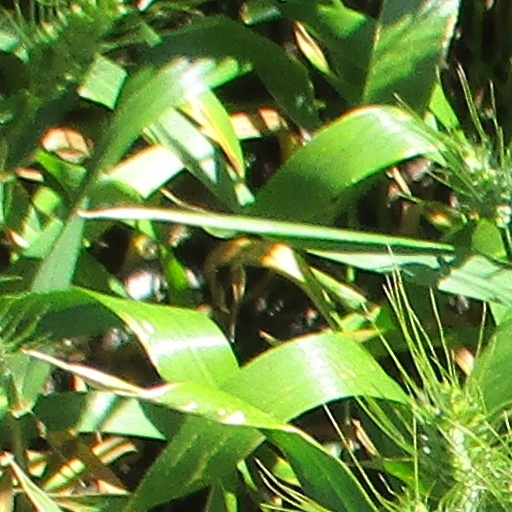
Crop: wheat